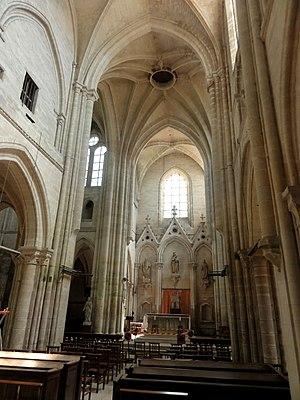
Vue générale depuis l'ouest.
La collégiale Notre-Dame est une église catholique paroissiale située à Mello, en France.